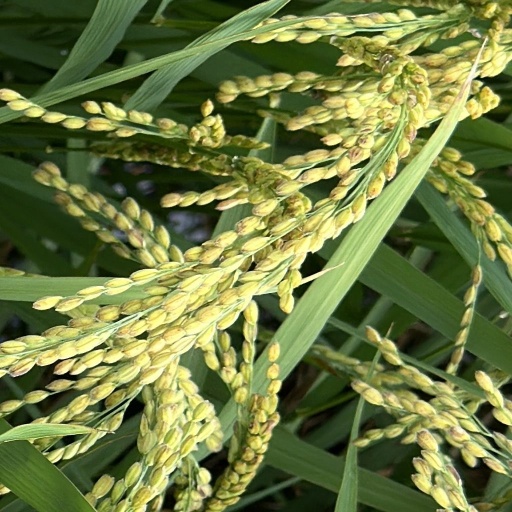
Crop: rice